Eric Greitens

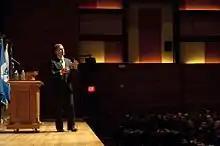
Greitens speaking in 2011

After returning from Iraq, Greitens founded The Mission Continues, a nonprofit organization that places veterans with volunteer organizations to encourage public service, build community connections, and improve career skills.